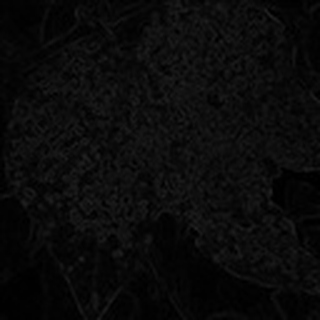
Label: cotton_powdery_mildew